Bollywood Diaries

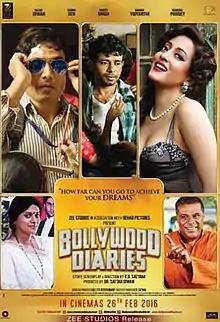
Theatrical release poster

Bollywood Diaries is a 2016 Indian Hindi-language drama film written and directed by K.D.Satyam. It features Raima Sen, Salim Diwan, and Ashish Vidyarthi as the main characters, along with Karuna Pandey and Vineet Kumar Singh. Produced by Dr. Sattar Diwan, the film was released on 26 February 2016.